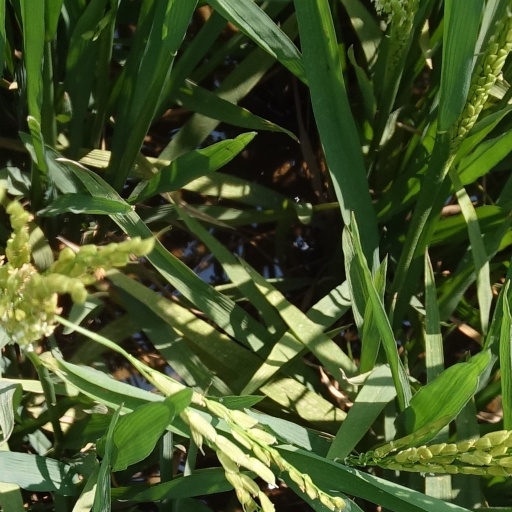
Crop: rice